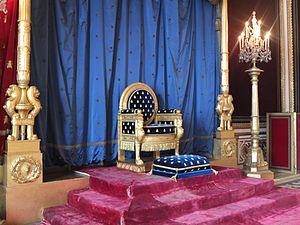
Trône de Napoléon Ier, 1808, exécuté pour la salle du trône du château de Saint-Cloud, aujourd'hui dans la salle du trône du château de Fontainebleau, France.